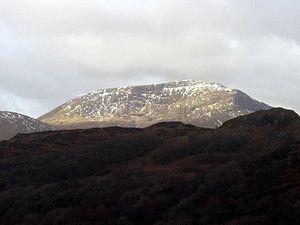
Moel Hebog est un sommet du pays de Galles culminant à 782 mètres d'altitude. Il s'agit du point culminant d'un groupe montagneux situé au sud-ouest du massif Snowdon et comprenant notamment Craig Cwm Silyn, plus haut sommet de la Nantle Ridge, et Mynydd Mawr.